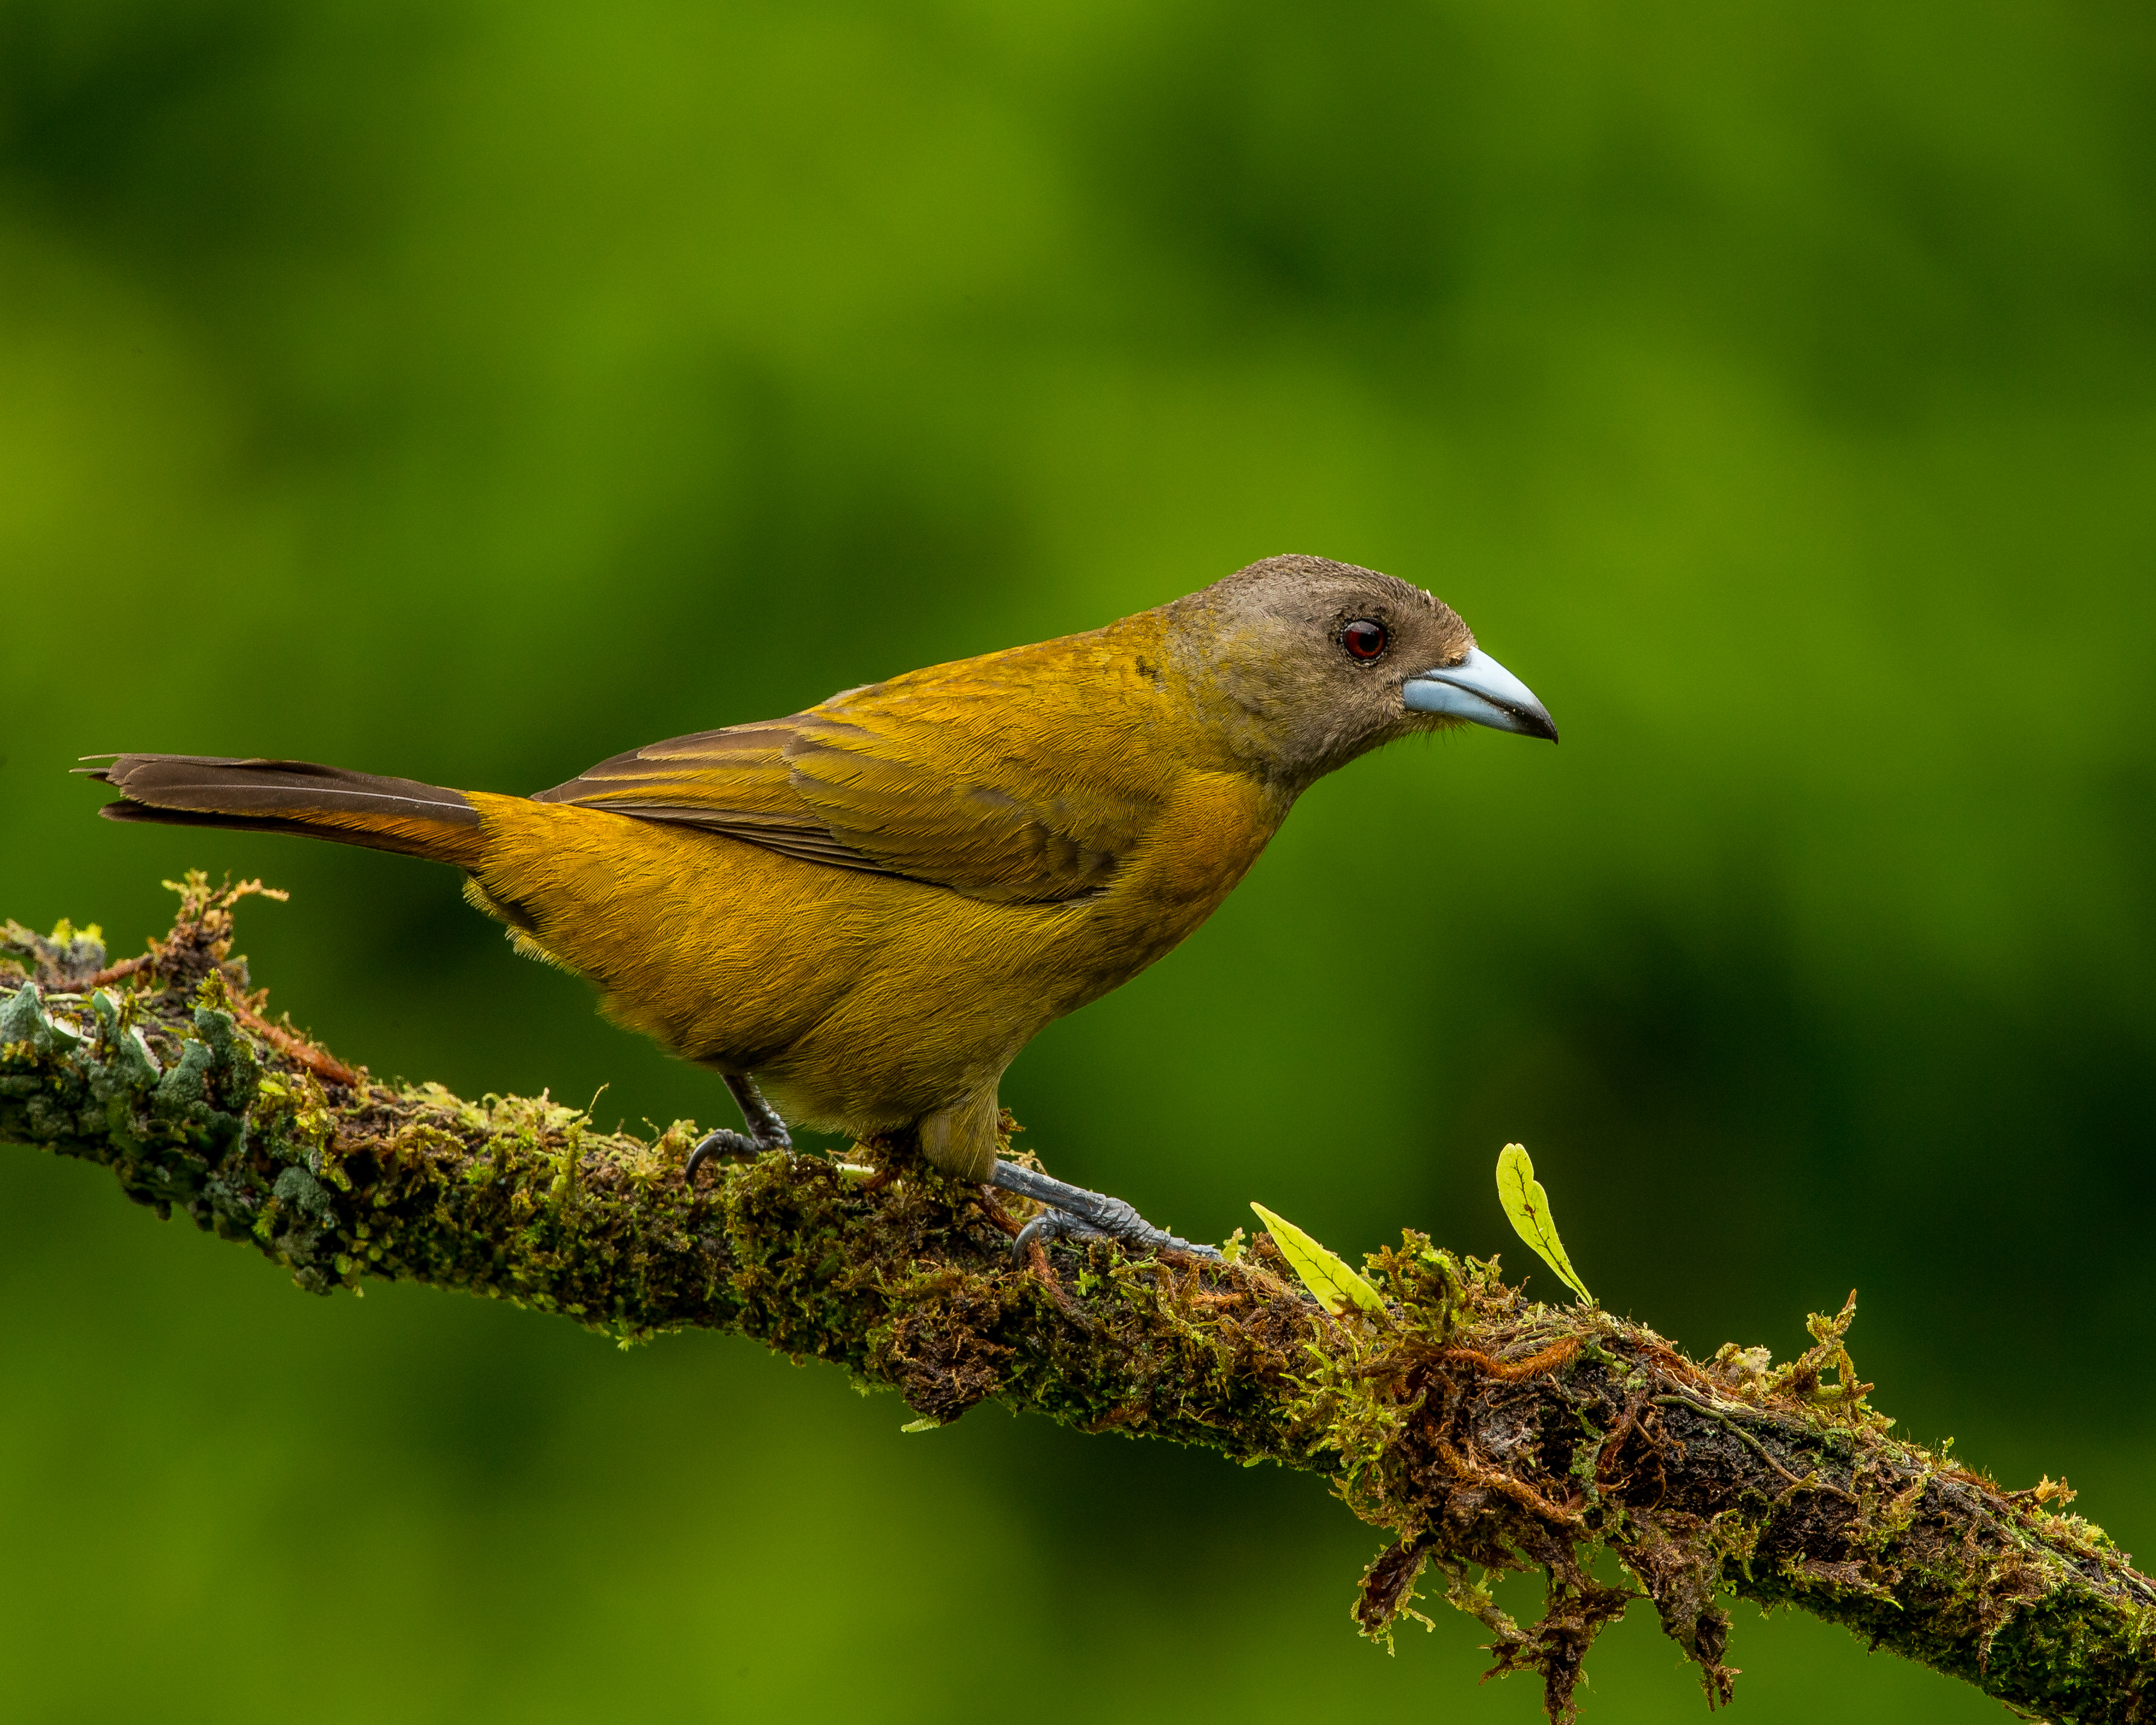
nature, branch, bird, female, wildlife, beak, fauna, vertebrate, finch, andymorffew, morffew, naturethroughthelens, tanager, costarica, passerinistanager, perching bird, nightingale